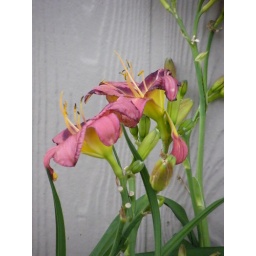
Mary plants flowers in the side yard (10)